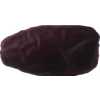
Label: dates